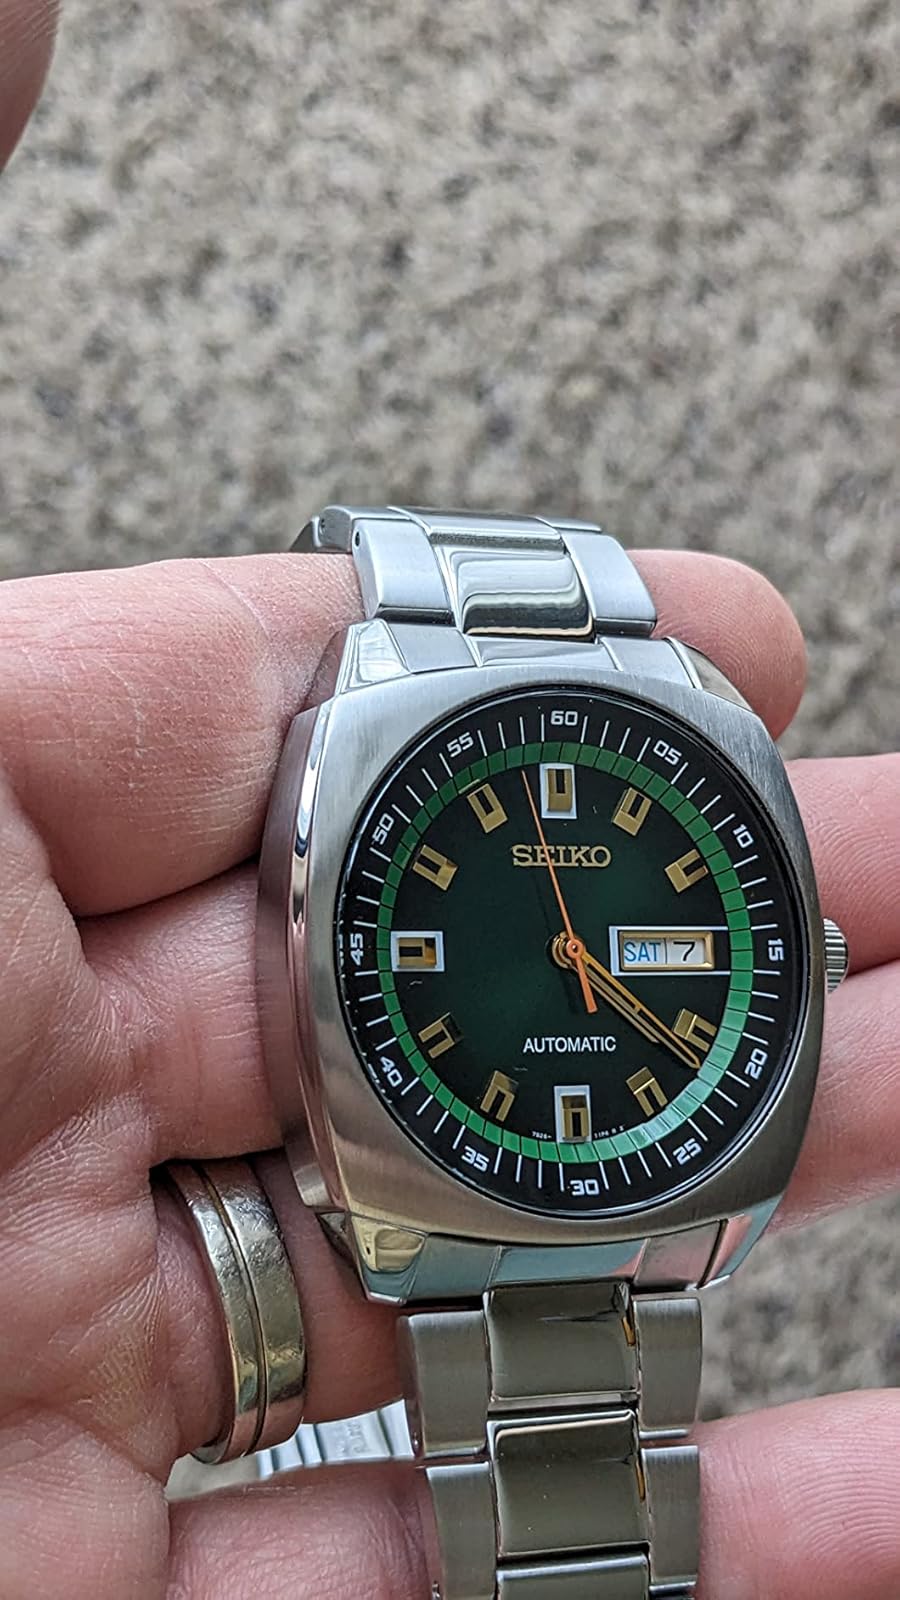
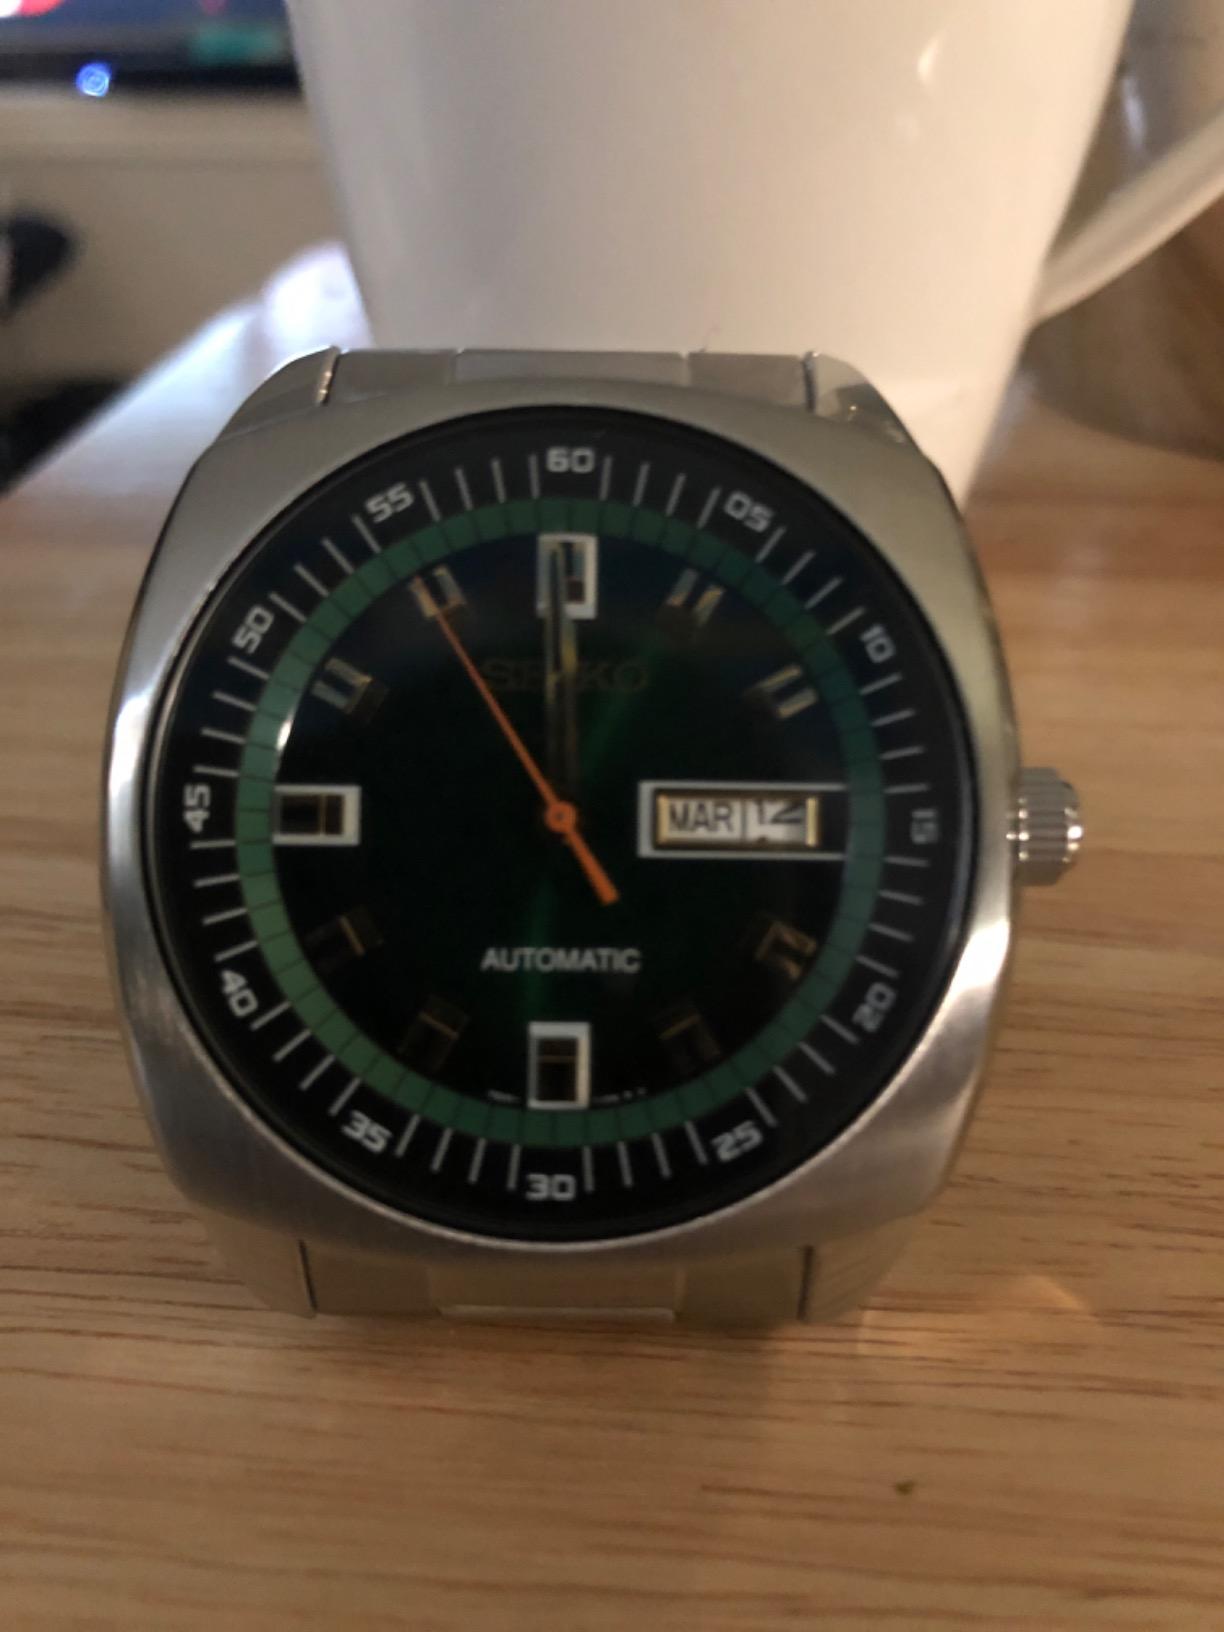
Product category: accessories_watch
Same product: yes